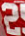
Number: 2